Kirsten Flipkens

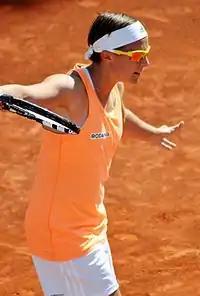
Kirsten Flipkens at the 2014 Madrid Open

To prepare for Wimbledon, Flipkens participated in the Birmingham Classic. Top-seeded, with a bye in the first round, she beat qualifier Ajla Tomljanović, before she lost to Magdaléna Rybáriková in the third round. A week later, at the Rosmalen Grass Court Championships, Flipkens advanced to the final but was ultimately beaten by Simona Halep. Flipkens played at Wimbledon as the 20th seed having not even played in the qualifiers the previous year due to her low ranking. She exceeded expectations by advancing to the semifinals of a Grand Slam for the first time in her career, beating Flavia Pennetta in the fourth round and former champion Petra Kvitová with in the quarterfinals. However, she was defeated 6–1, 6–2 by eventual champion Marion Bartoli in the semifinals. During her semifinal match, Flipkens suffered a knee injury, due to which she didn't play for one month. A month after this performance, Flipkens reached a career-high ranking of 13th in the world.